Virgil Donati

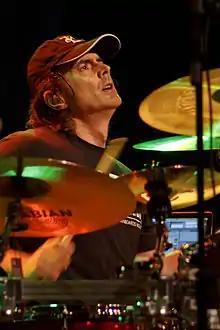

Virgil Donati (born 22 October 1958) is an Australian drummer, composer and producer. He holds the drum sticks in the traditional style and is also proficient at the keyboard. Donati formed Planet X with Derek Sherinian and was the band's principal composer on all their albums. He also performed in Melbourne with Jack Jones (Irwin Thomas) in a Van Halen tribute band known as Hans Valen before inviting Jones into Donati's own bands The State and Southern Sons. Donati is widely regarded as one of the most technically advanced drummers of all time.